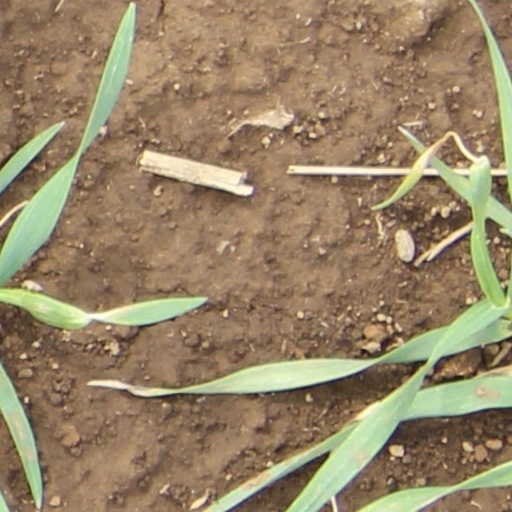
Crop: wheat